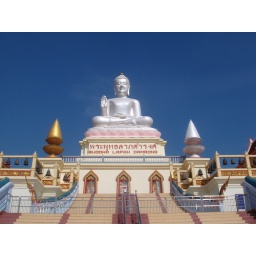
took this on my trip to the temple in hadyai.i simply love the clear blue sky in the background:D